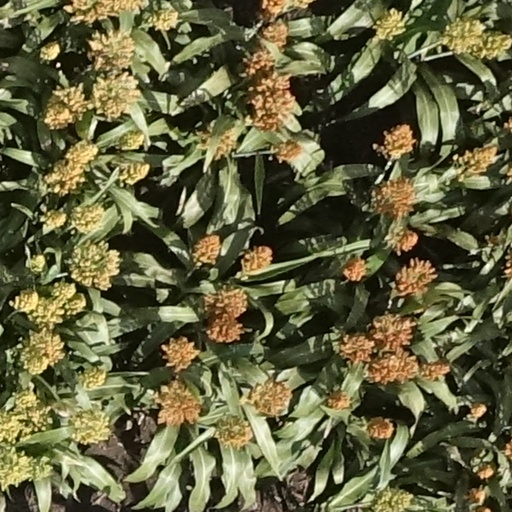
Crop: sorghum